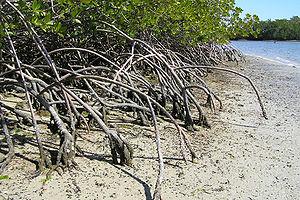
La Floride est un État américain situé dans le sud-est des États-Unis, sur la côte dite du Golfe. Elle est bordée à l’ouest par le golfe du Mexique, au nord par l'Alabama et la Géorgie et à l’est par l’océan Atlantique. Avec plus de 21 millions d'habitants en 2019, il s'agit du troisième État le plus peuplé du pays. Avec une superficie de 170 451 km², la Floride se classe au 22ᵉ rang des États américains. Sa capitale politique est Tallahassee, mais l'agglomération la plus peuplée est Miami, qui compte plus de 6,1 millions d'habitants.
Cet article concerne la géographie de la Floride, l'un des cinquante États des États-Unis.
Le parc national des Everglades, situé en Floride, aux États-Unis, s'étend sur les comtés de Miami-Dade, Monroe et de Collier. Ce parc national renferme le plus vaste milieu naturel subtropical du pays, et englobe 25 % de la région marécageuse originelle des Everglades. Visité par environ un million de personnes par an, le parc a été déclaré réserve de biosphère en 1976, inscrit au patrimoine mondial de l'UNESCO en 1979 et classé zone humide d'importance internationale en 1987.
Cet article traite de la flore en Floride.